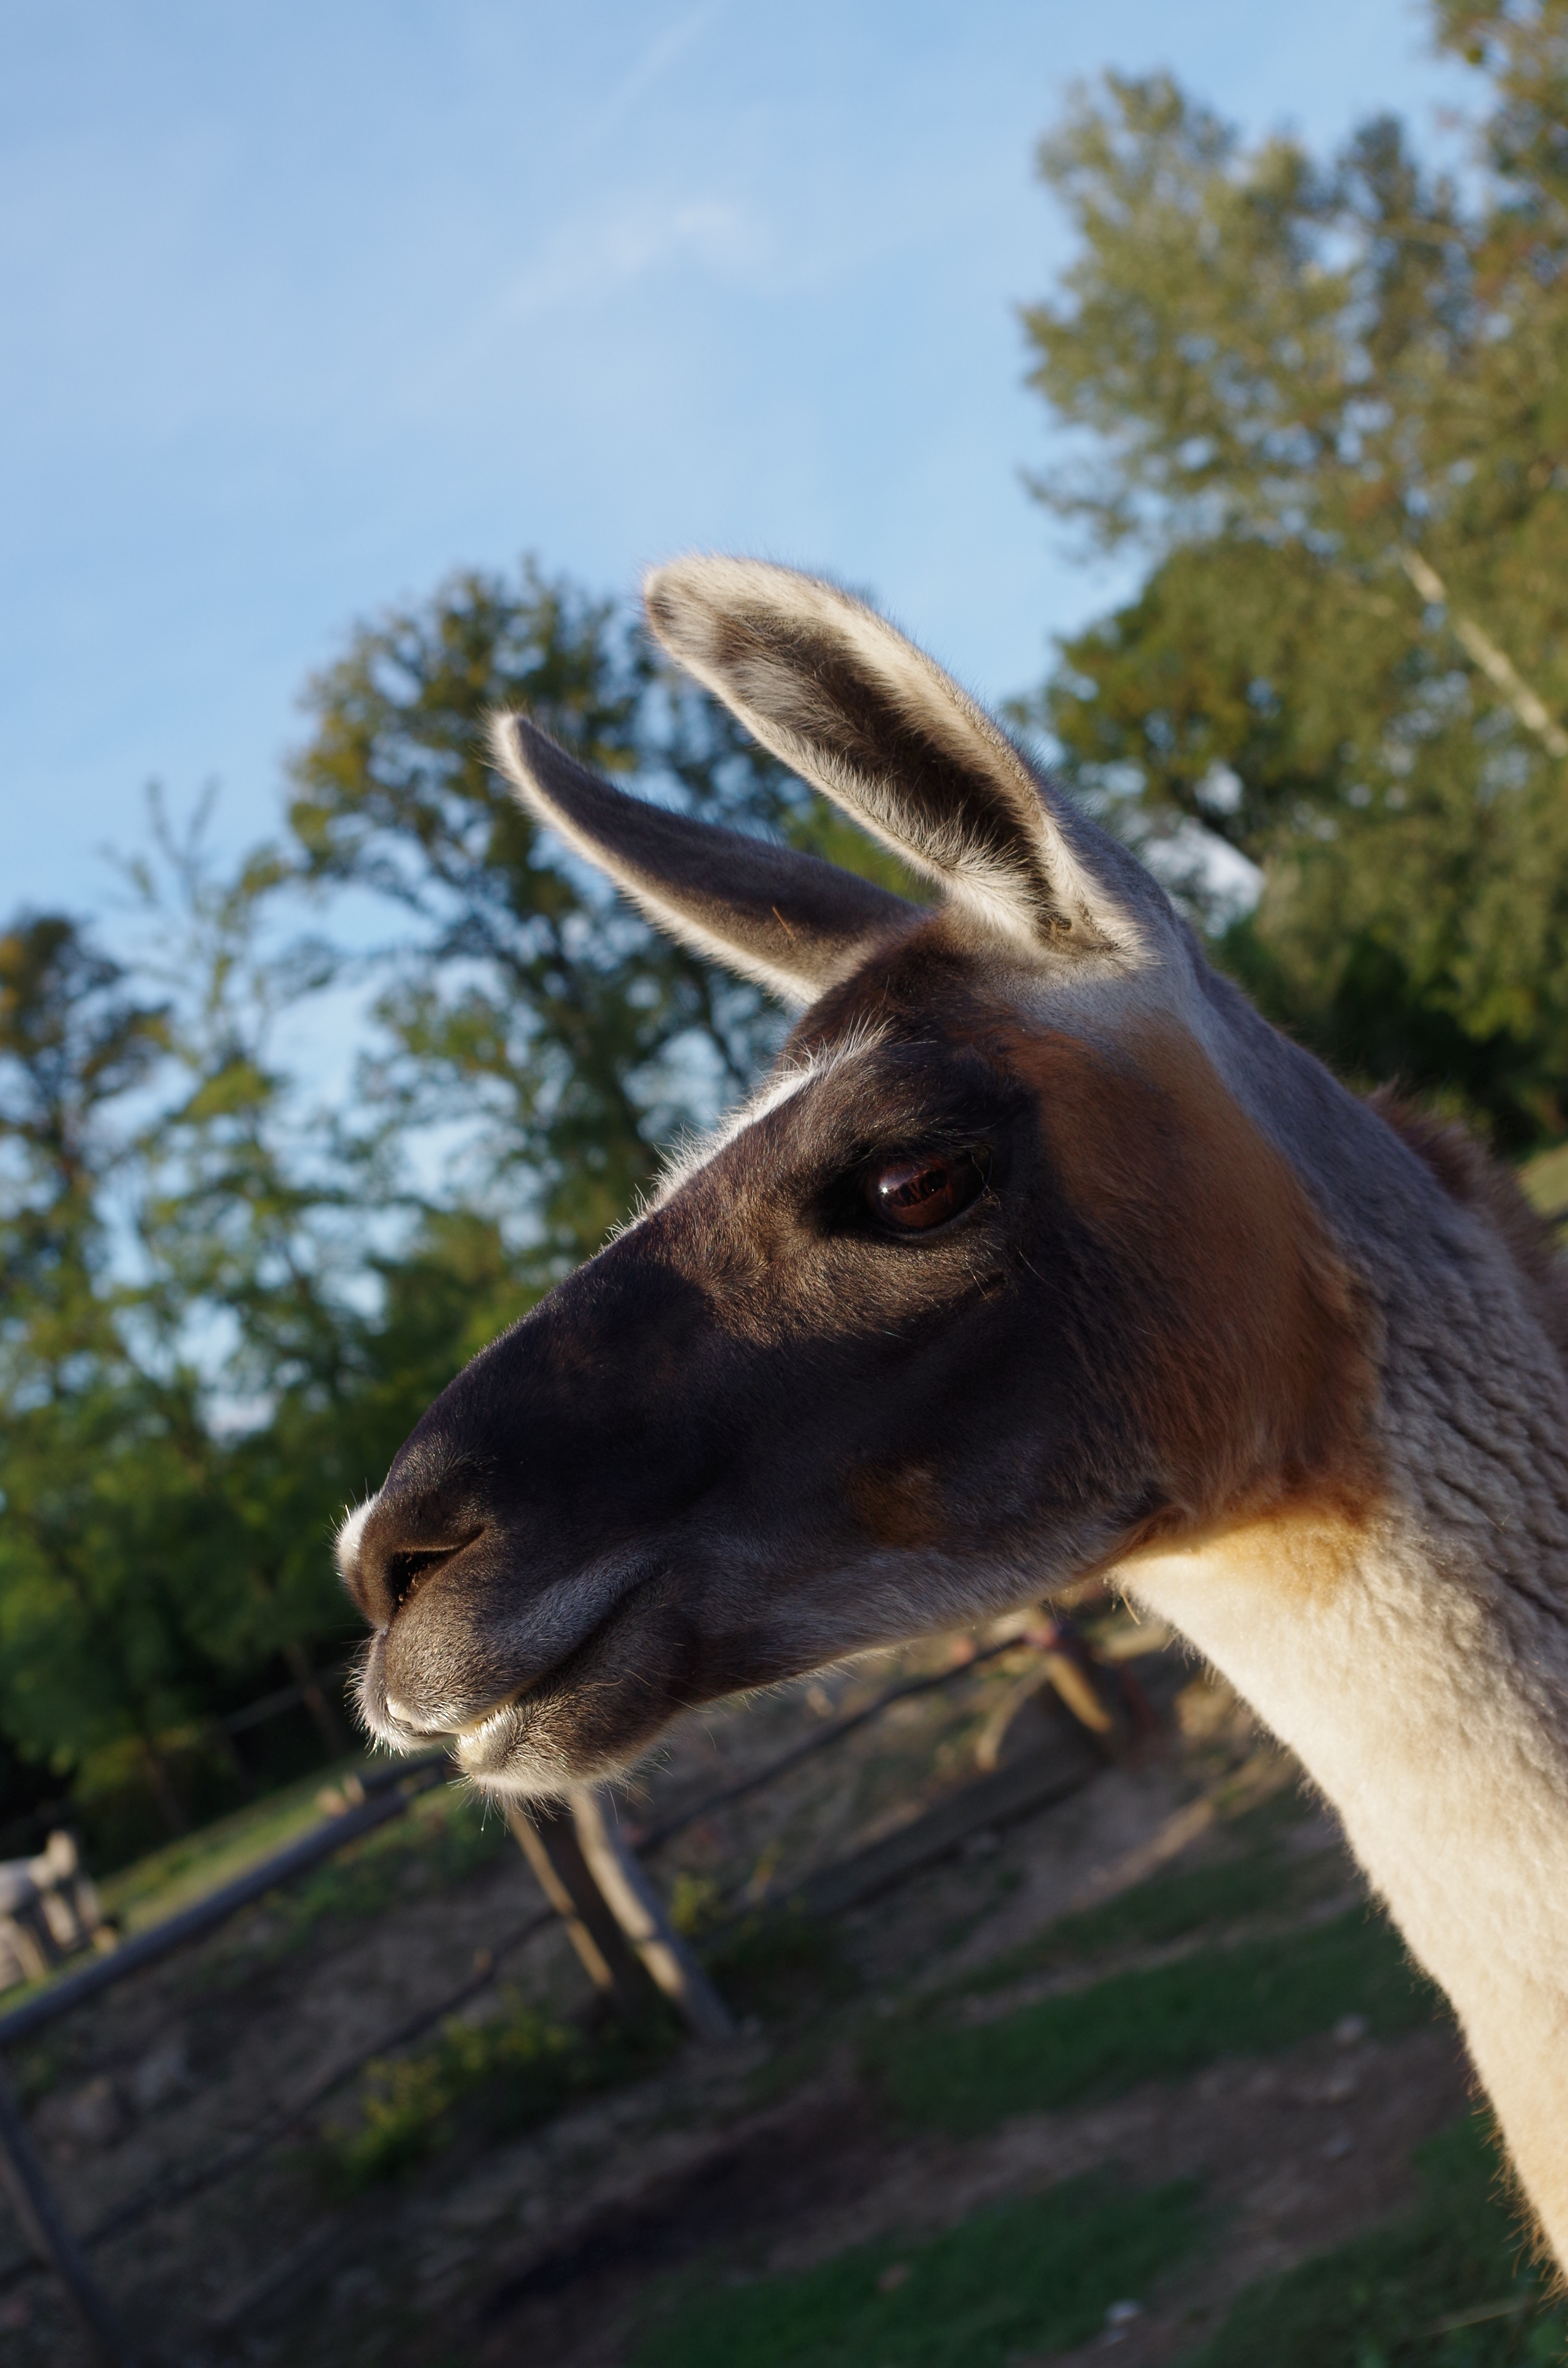
nature, farm, animal, wildlife, goat, zoo, horn, mammal, fauna, goats, lama